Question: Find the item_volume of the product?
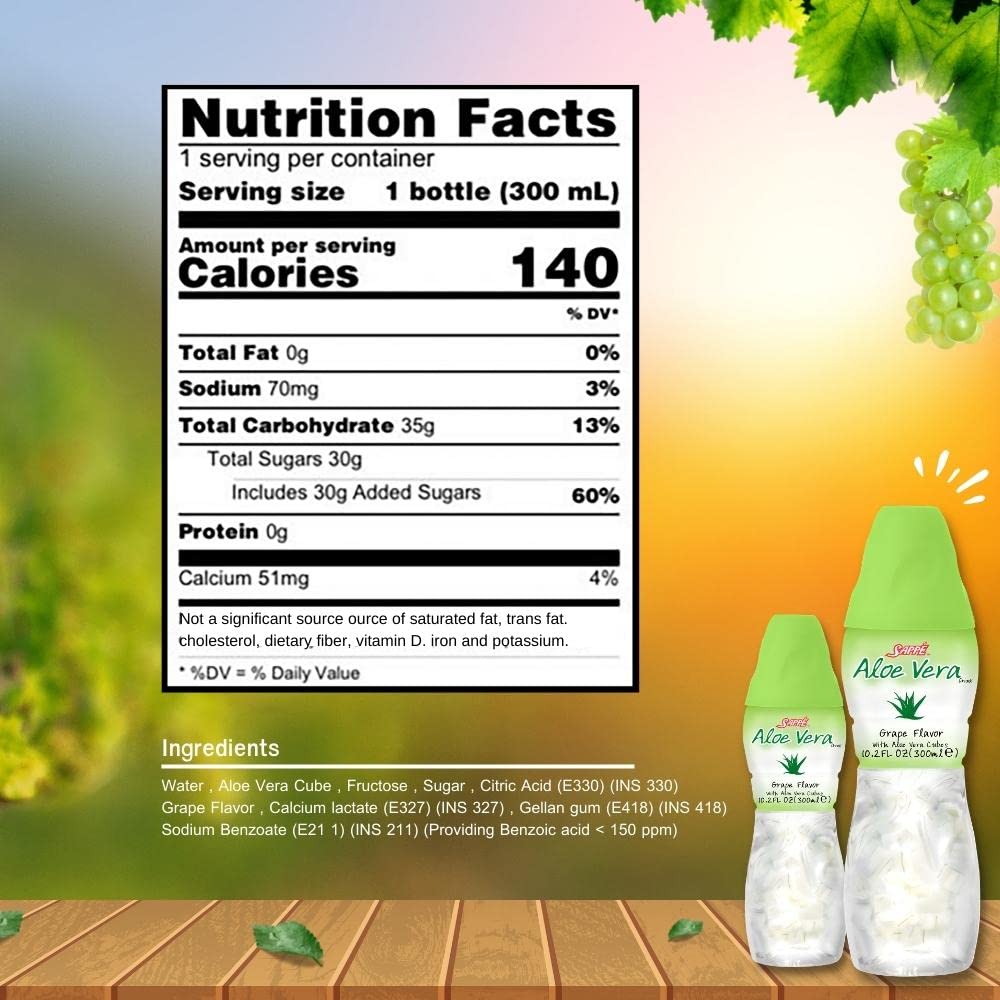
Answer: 300.0 millilitre